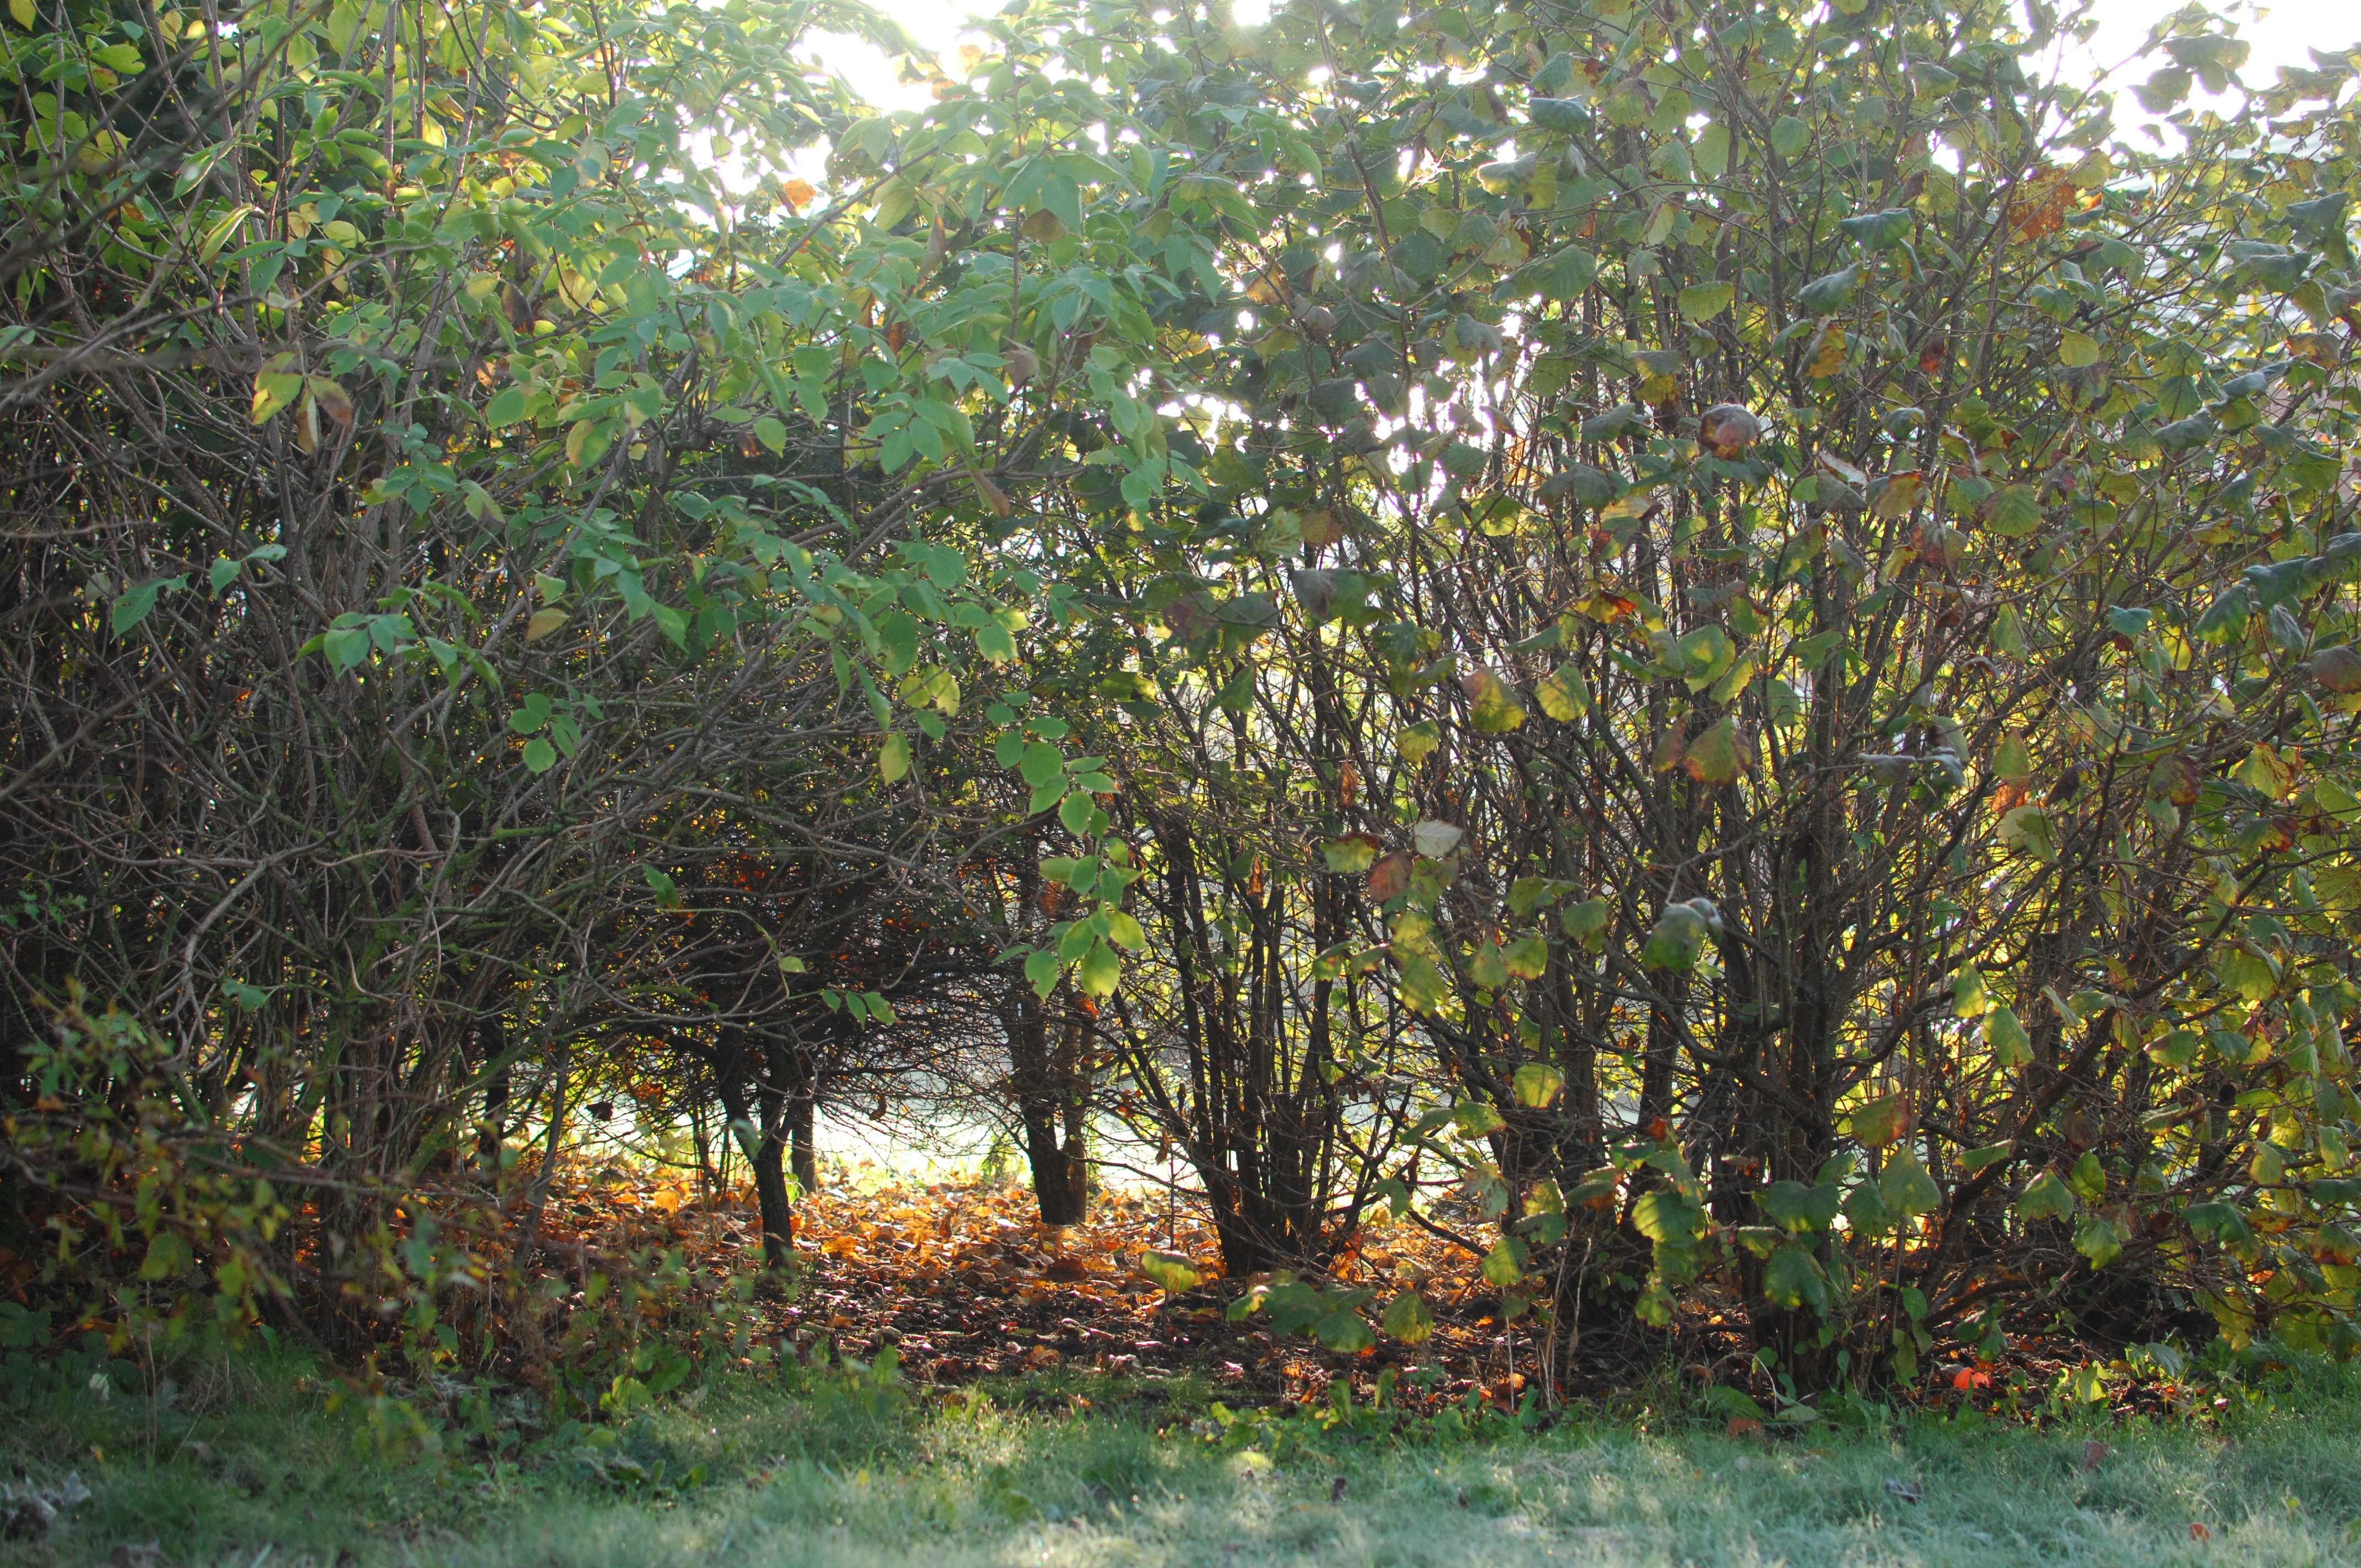
tree, forest, branch, plant, sunlight, leaf, flower, jungle, autumn, botany, flora, vegetation, shrub, rainforest, deciduous, woodland, habitat, ecosystem, natural environment, woody plant